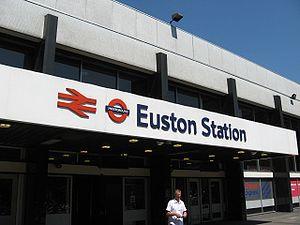
La gare d’Euston est l'une des grandes gares ferroviaires de Londres, située dans le quartier de Camden, dans le centre-nord de la capitale britannique.